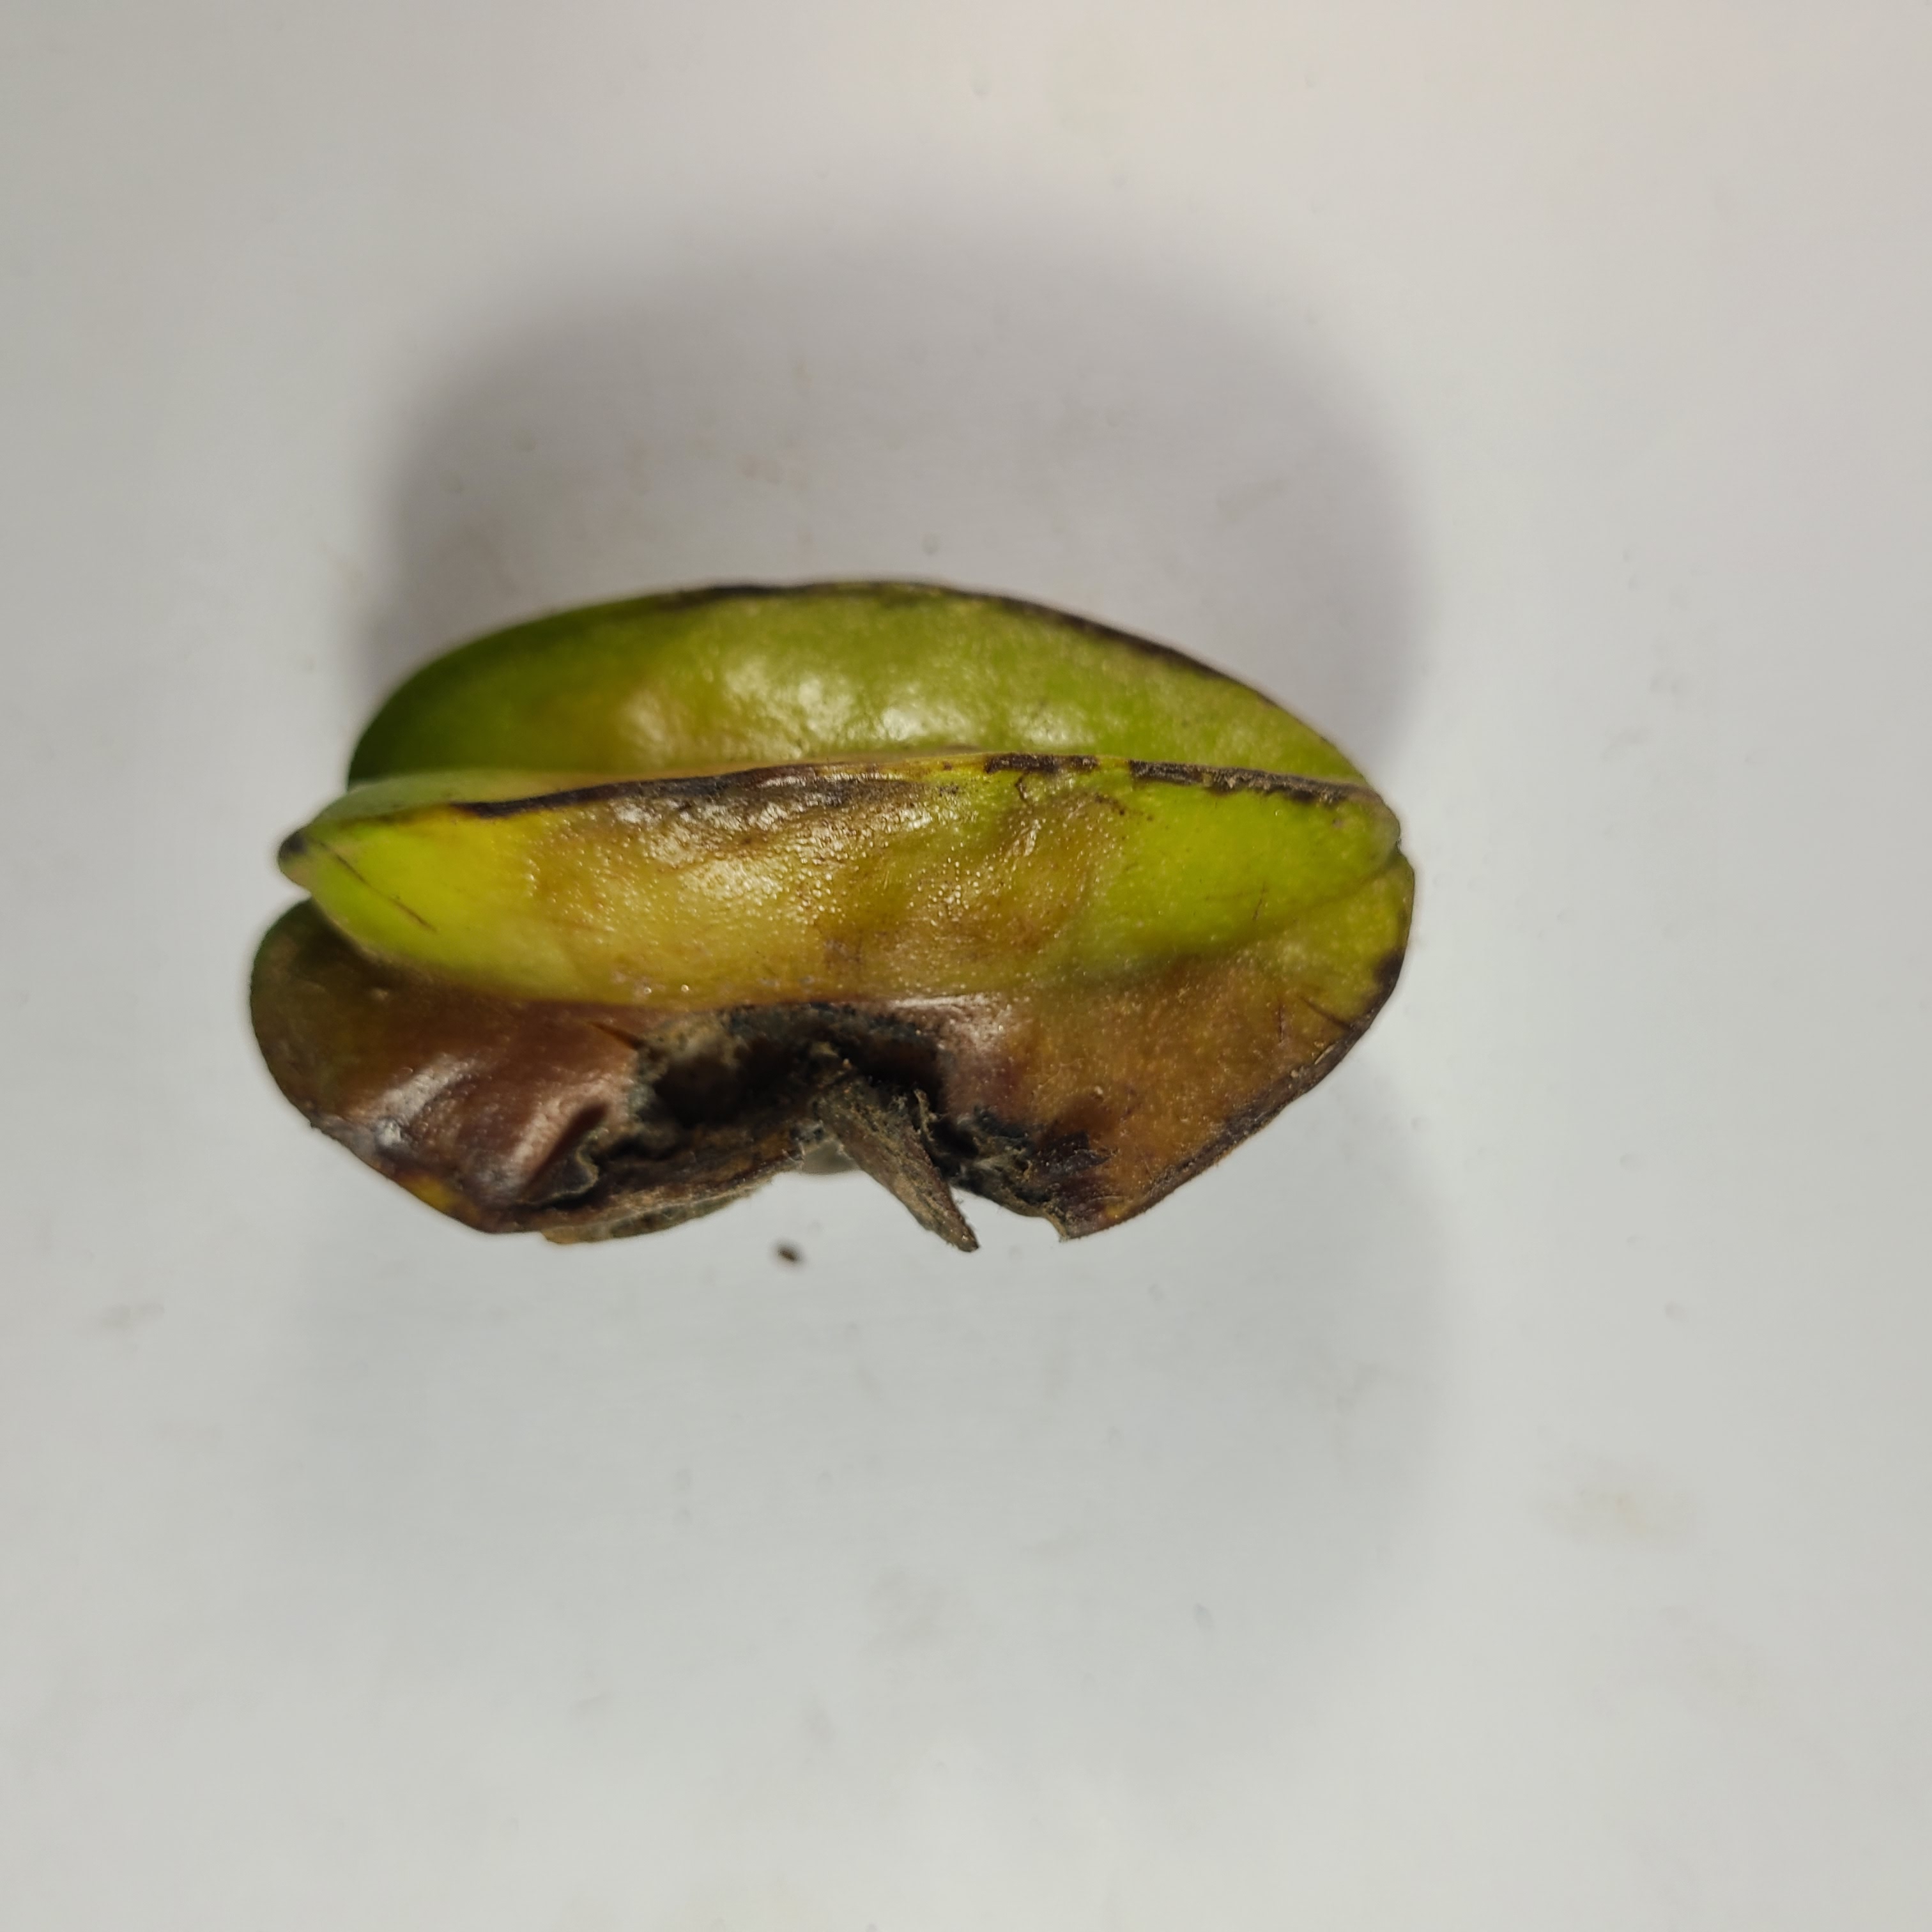
Label: Unhealthy Fruits